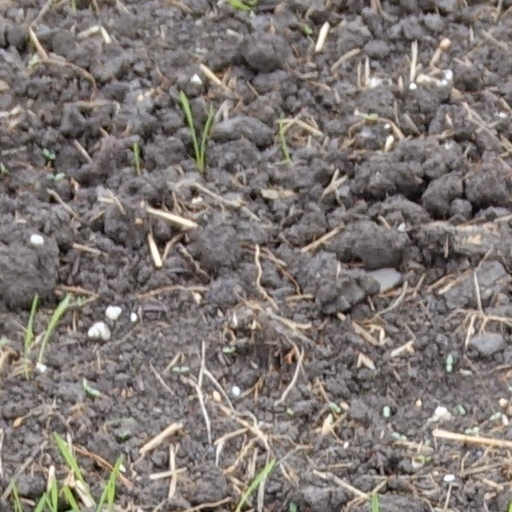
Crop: wheat